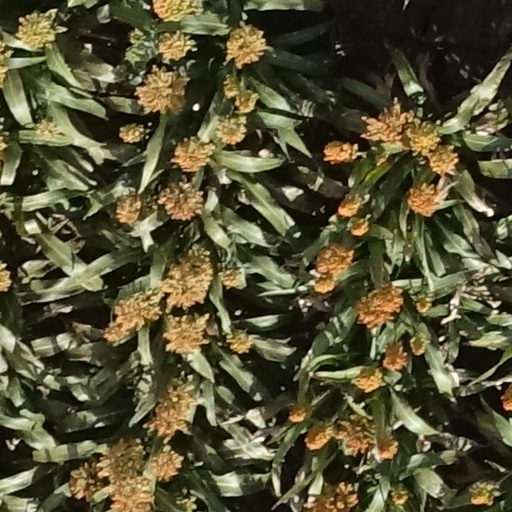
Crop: sorghum